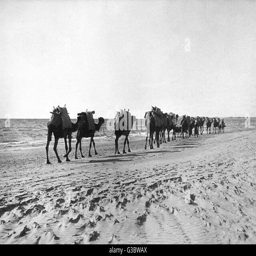
camel caravan near the sea .